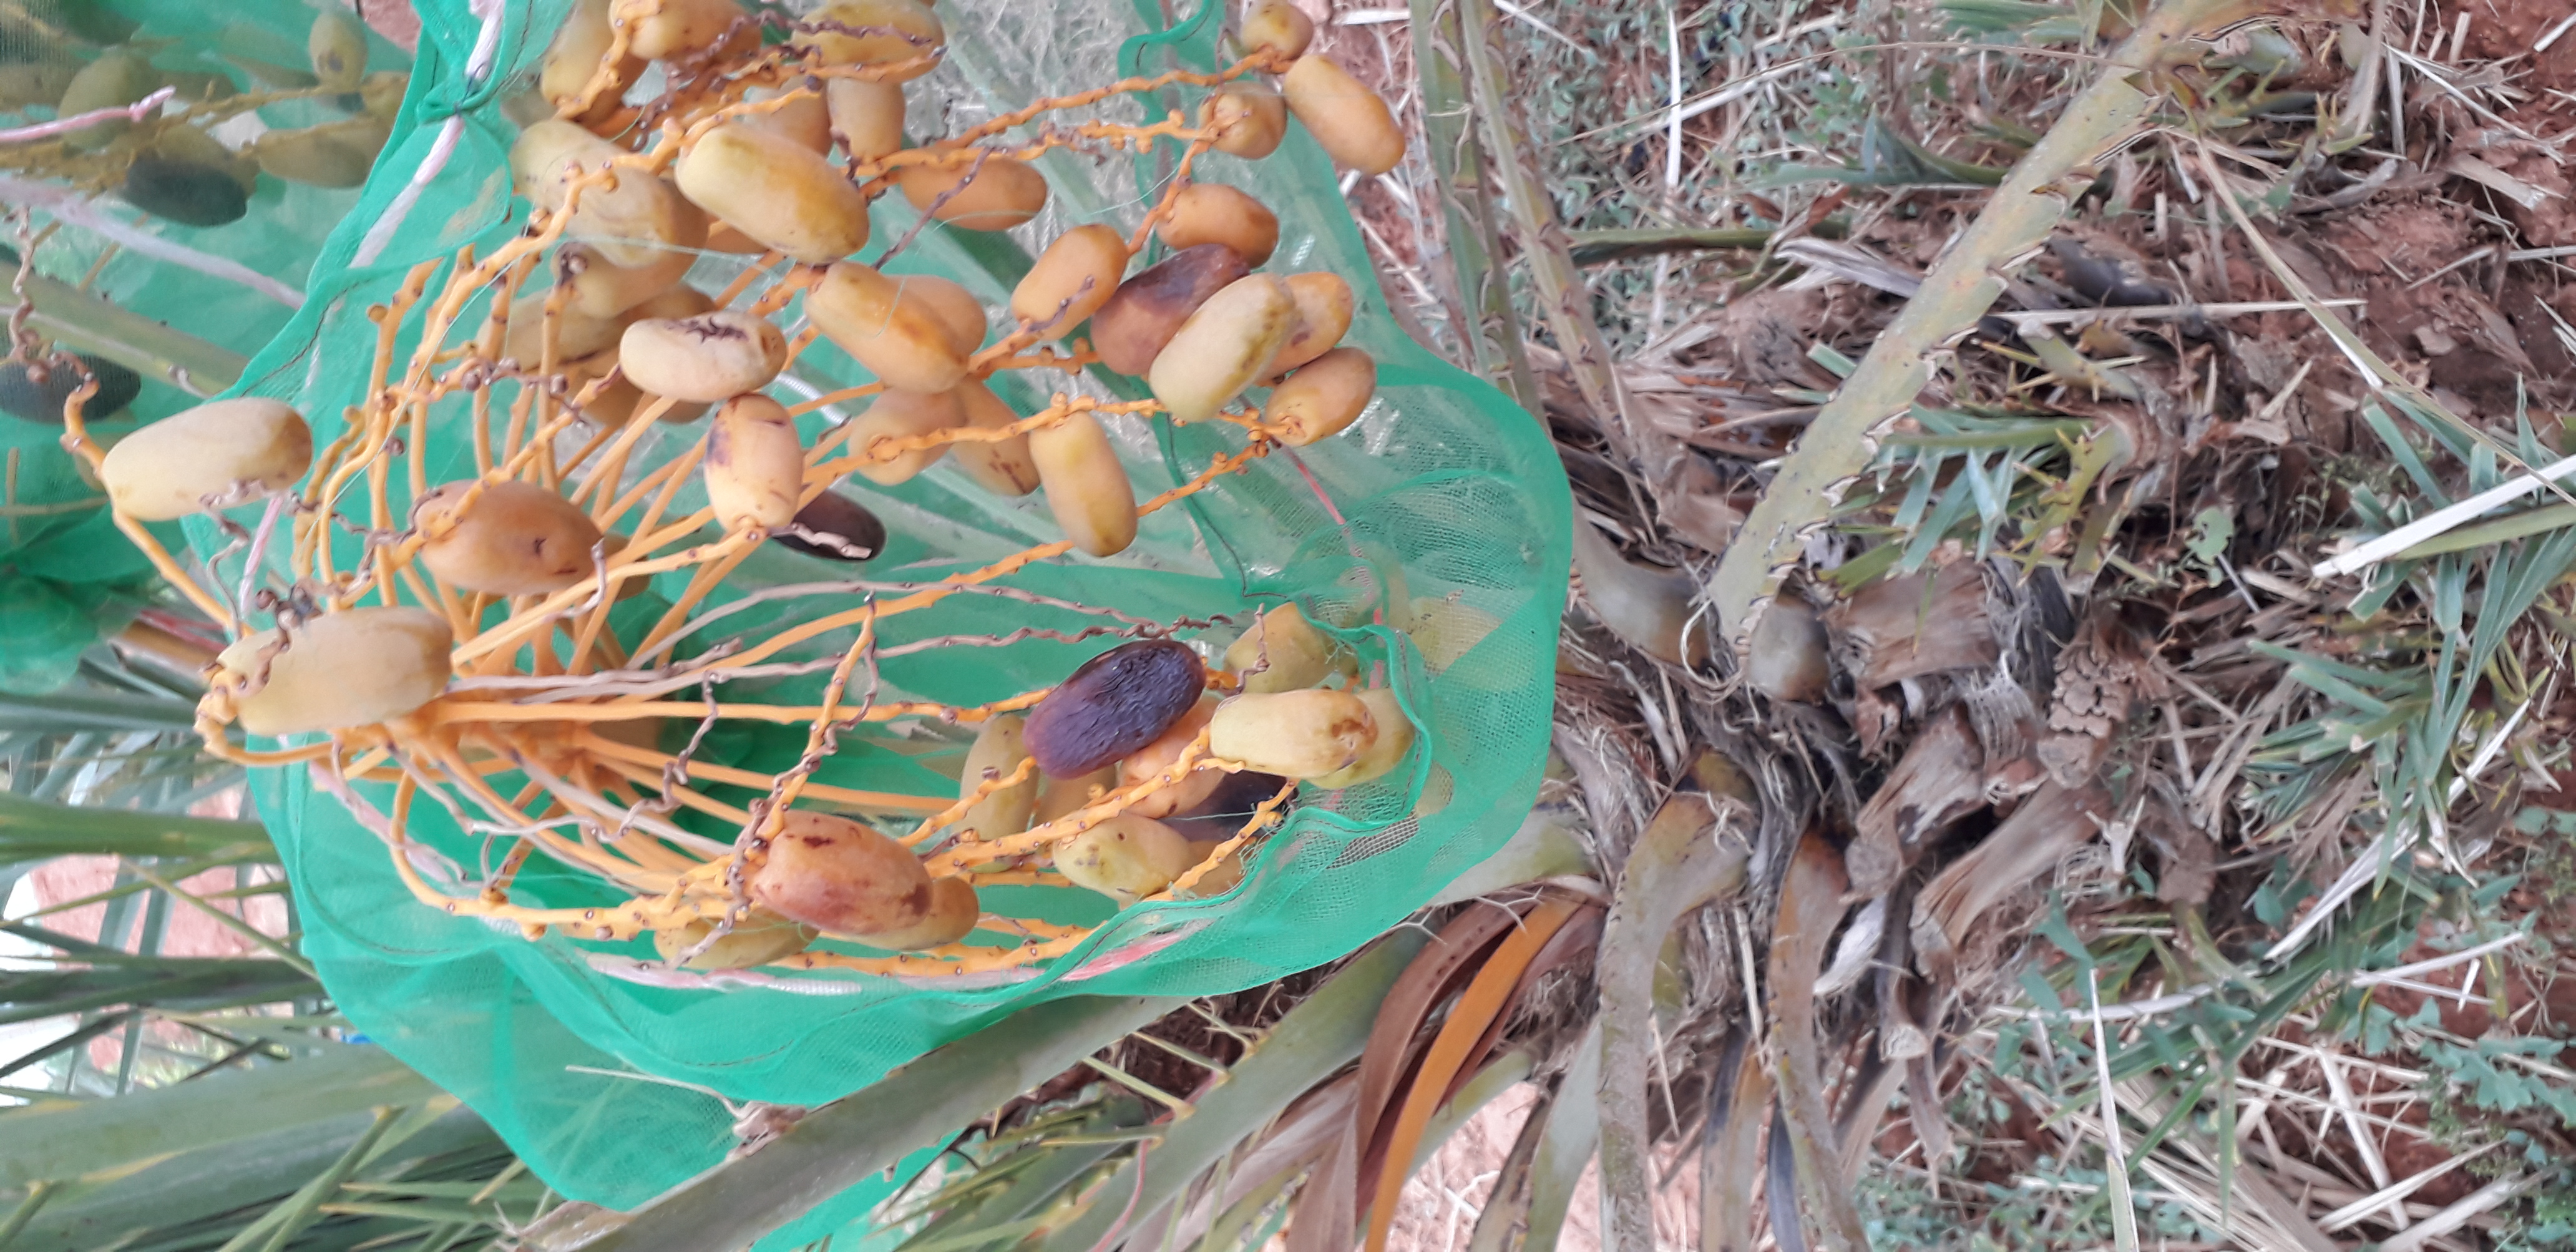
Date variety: Boumajhoul